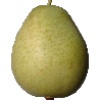
Label: Pear 1